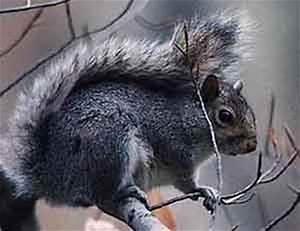
squirrel